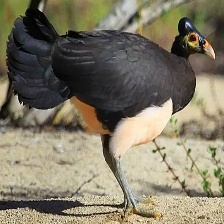
Species: MALEO
Scientific name: MACROCEPHALON MALEO